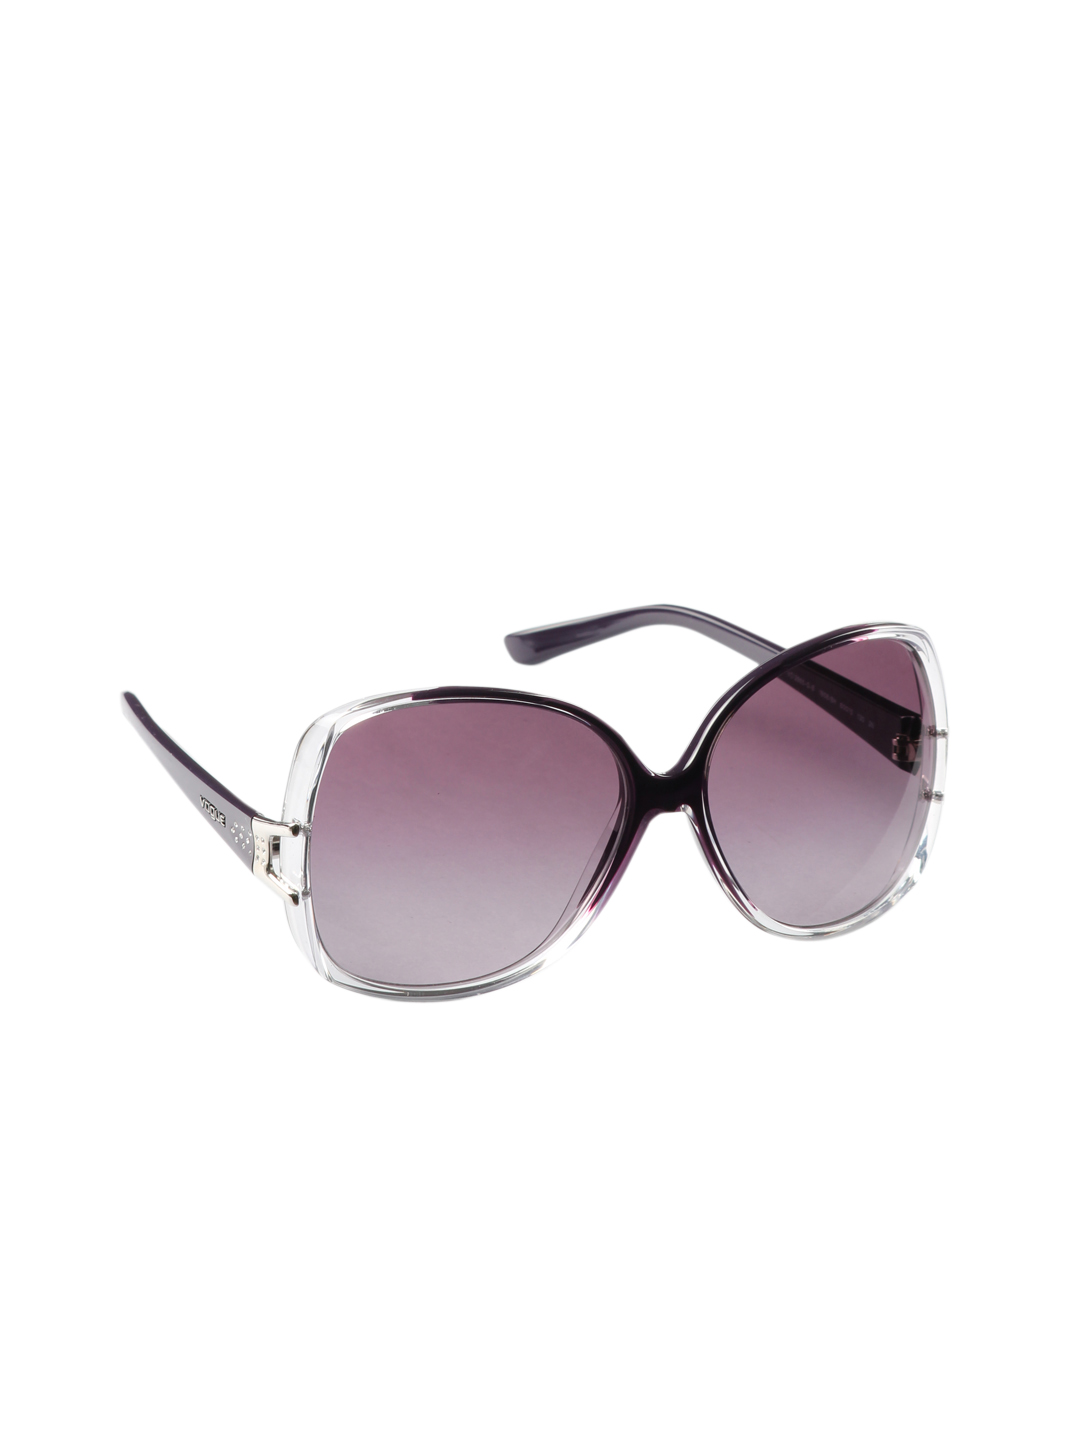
Vogue Women Purple Sunglasses
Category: Accessories / Eyewear / Sunglasses
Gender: Women
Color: Purple
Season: Winter 2016
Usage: Casual